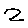
Label: 2